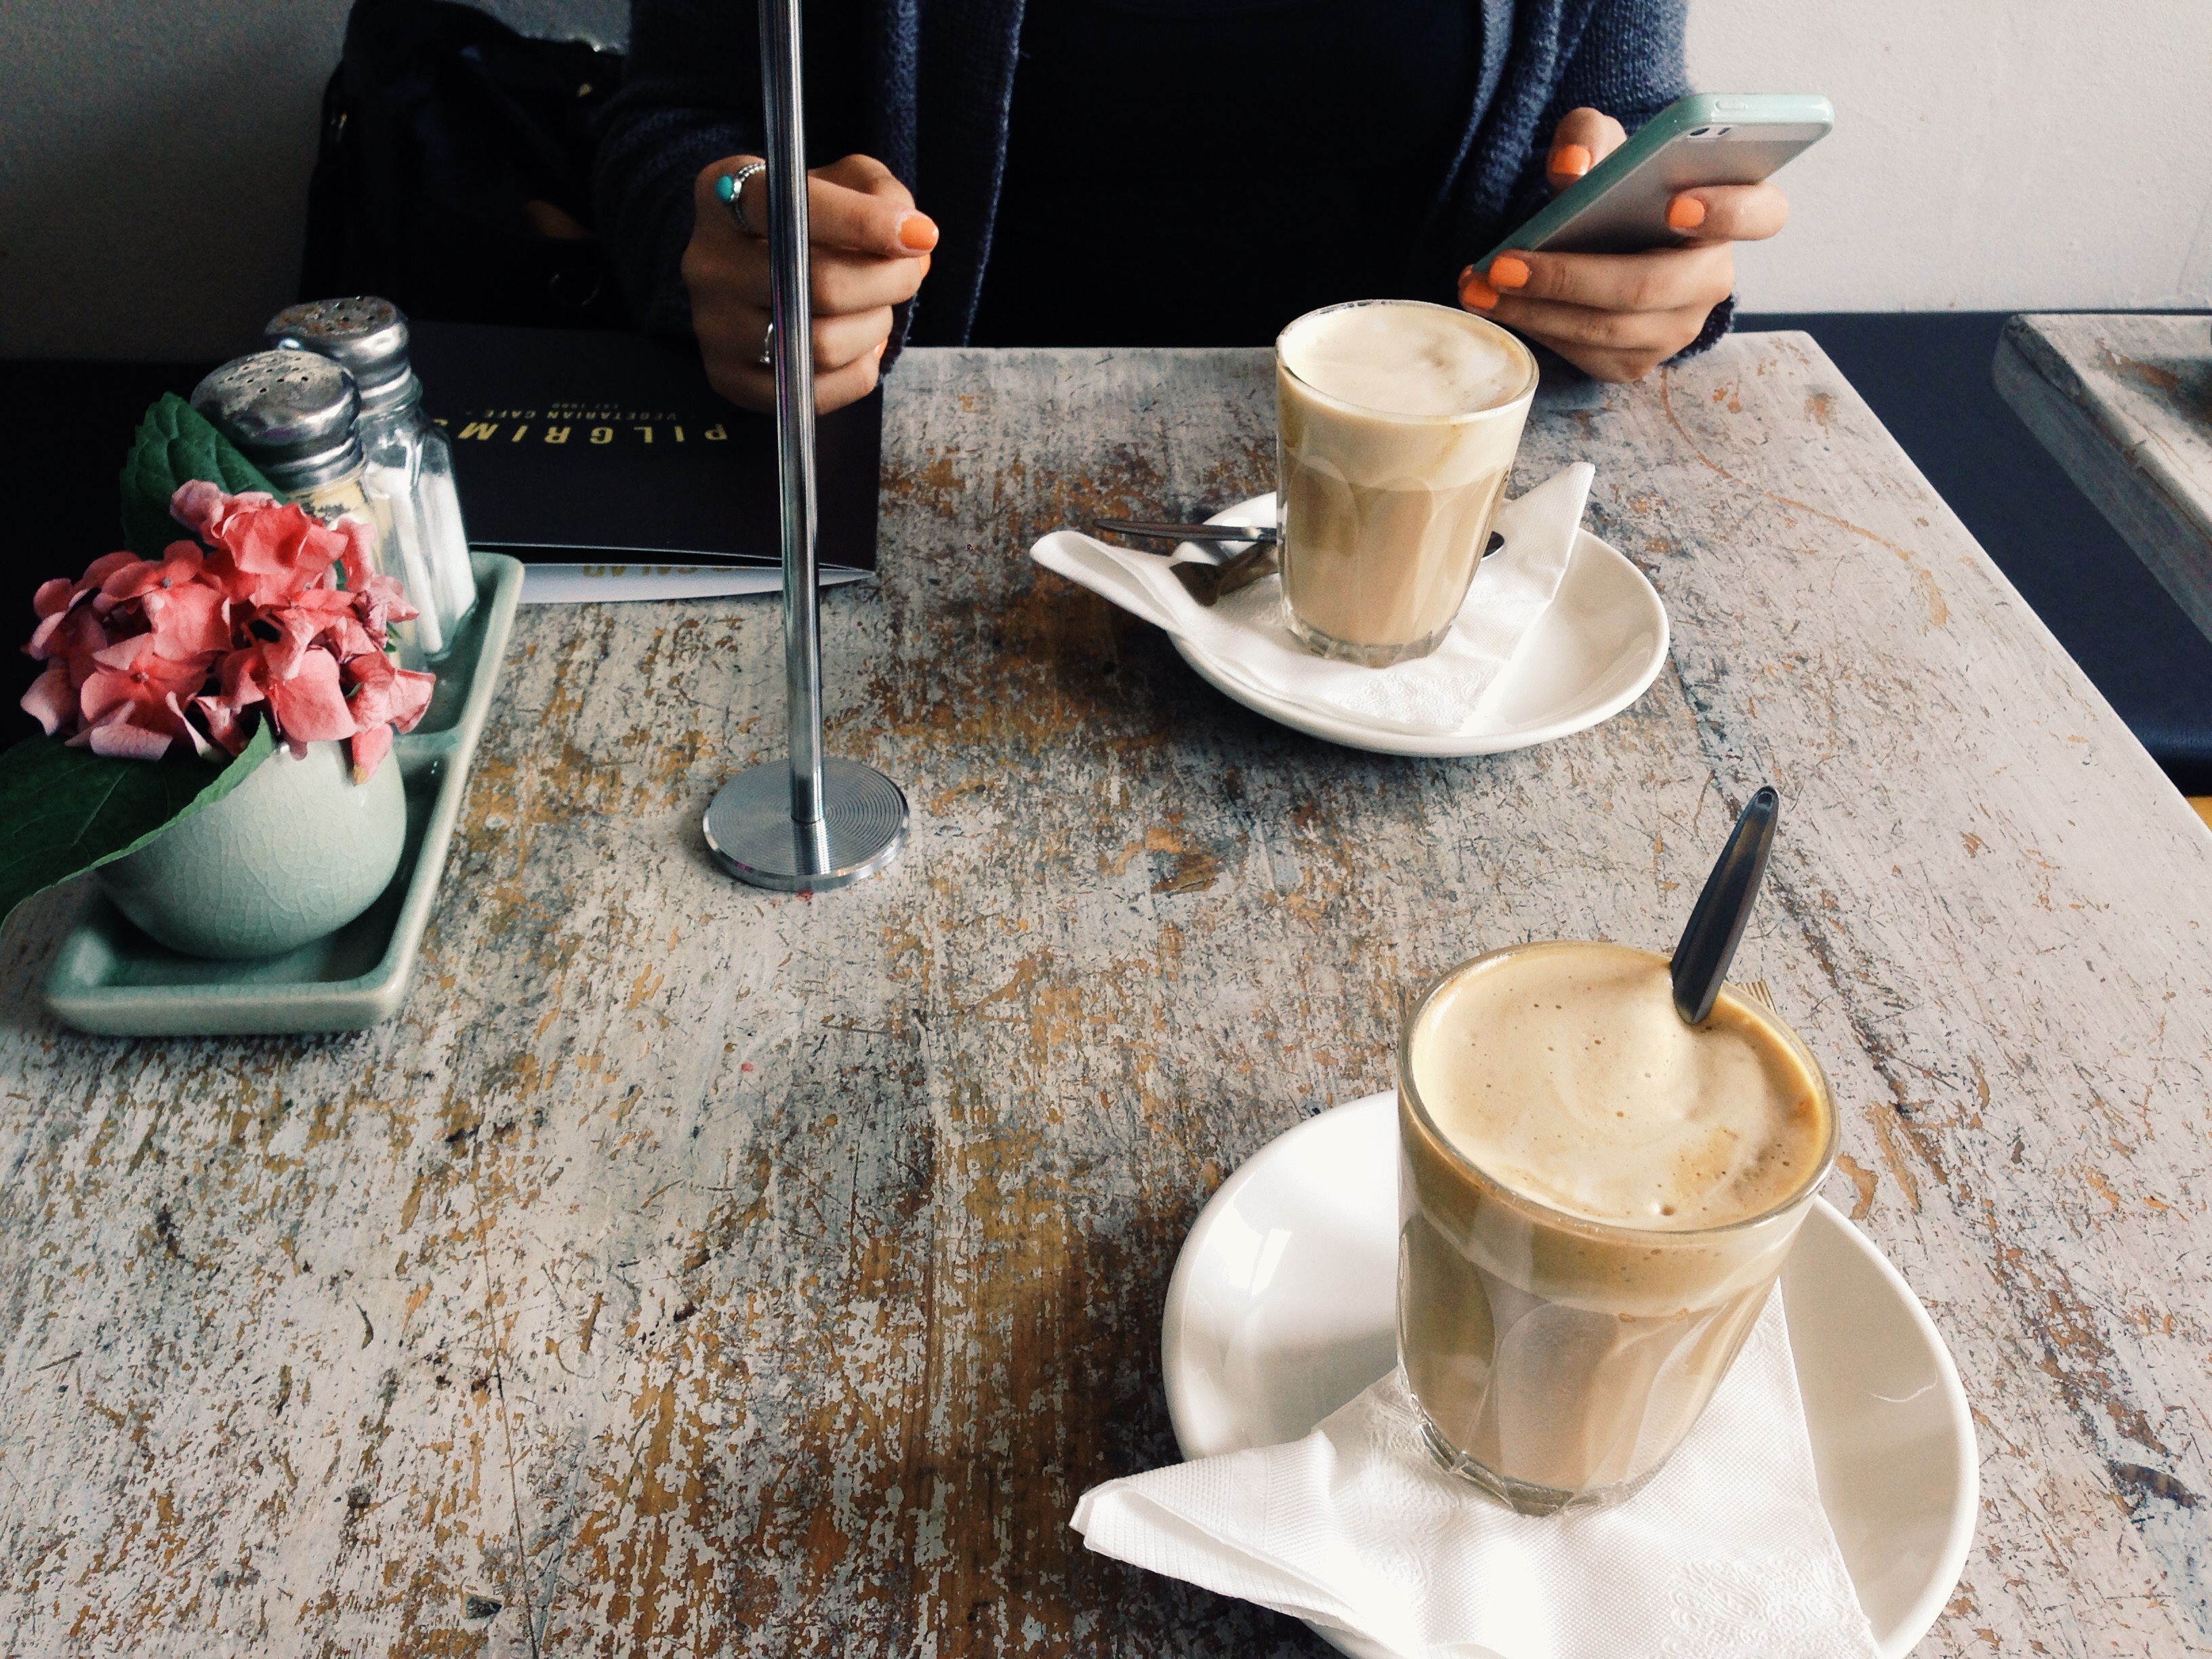
table, cafe, coffee, latte, beverage, drink, art